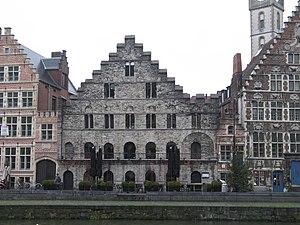
Le pignon à gradins ou pignon à échelons est un pignon ornemental constitué de gradins montants sur ses deux pentes, qui orne souvent le dessus des édifices de l'architecture gothique et Renaissance en Europe du Nord, en particulier dans les contrées germaniques, flamandes et néerlandaises, et scandinaves. On le retrouve aussi dans une moindre mesure en Angleterre et en Écosse.